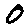
Label: 0